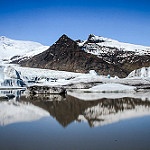
Scene: Outdoor